Ecology of the San Francisco Estuary

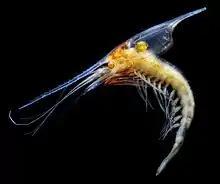
A decline in mysids has been linked to a decline in some fish species that feed on them.

While capable of filter-feeding, mysids (tiny shrimp-like creatures) are largely carnivorous, feeding on copepod adults. They provided an energetic conduit between plankton and planktivorous fishes, including juvenile fishes, sturgeon, Chinook salmon, and American shad. Mysids were once abundant until the native "Neomysis mercedis" was replaced in the mid-1980s by the invasive "Acanthomysis bowmani", which is smaller and less abundant. Mysid decline has been linked to the subsequent decline in a number of fish species in the estuary in the 1980s and '90s.